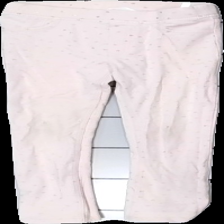
View: front
Type: Tights
Category: Children
Brand: H&M
Colors: Pink
Material: 100% bomull
Pattern: Glitter
Cut: Tight
Size: 128
Season: All
Stains: Minor
Damage: glitter tryck slitet
Damage location: middle center
Damage 2: glitter tryck slitet
Damage 2 location: middle center
Damage 3: smuts fläckar
Damage 3 location: middle center
Price range: <50
Recommended usage: Export
Description: tights med glitter tryck
Comment: väldigt urtvättade